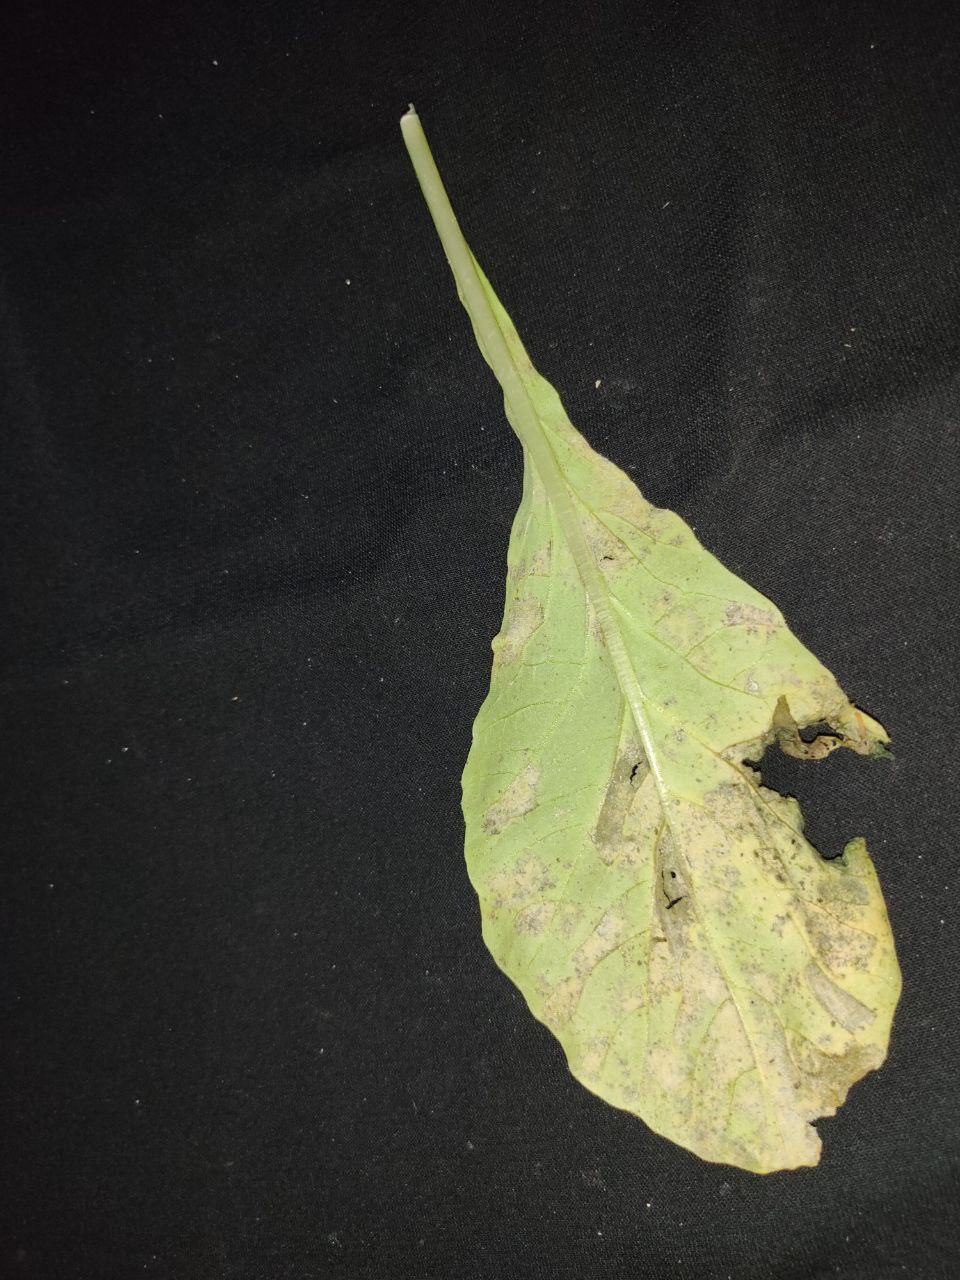
Label: Downey mildew